Marcello Brunelli

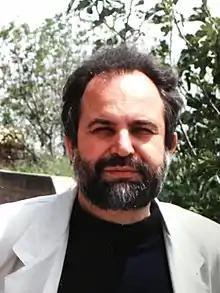

He chaired the General Physiology and Neurobiology at the University of Pisa and worked with Giuseppe Moruzzi and Eric Kandel. Together with Kandel, he obtained the first demonstration of the role of the cyclic AMP as a second messenger in the transmission of the nervous impulse.